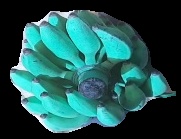
Variety: elakki-bale
Grade: grade3